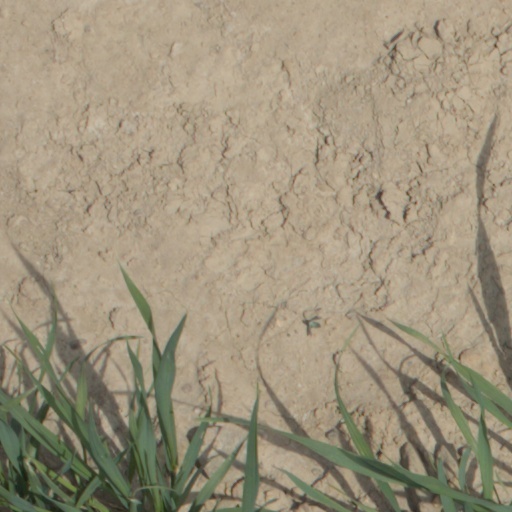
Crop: wheat